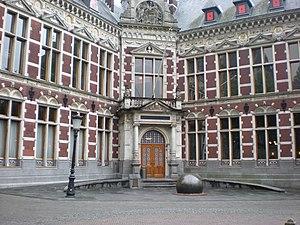
Rectorat de l'Université d'Utrecht
Jan Gonda est un orientaliste et indianiste néerlandais. Il fut titulaire de la chaire de sanskrit de l'université d'Utrecht à partir de 1932. Il est connu pour son Manuel de grammaire élémentaire de la langue sanskrite.
L'université d'Utrecht est une université néerlandaise située à Utrecht, aux Pays-Bas. Elle est l'une des plus vieilles universités des Pays-Bas et l'une des plus prestigieuses d'Europe.